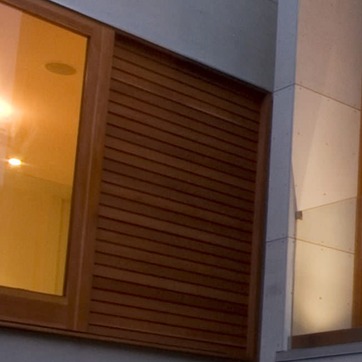
Material: wood